Pont–Brassus Railway

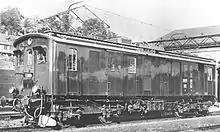
After the electrification in the Vallée de Joux, the SBB used Fe 4/4 18509 to 18511 railcars, which were equipped with regenerative brakes because of the large descent between Le Pont and Le Day.

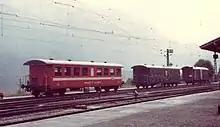
The two light-metal cars Bi 475 (centre) und Bi 476 (left, in VST uniform orange) of "Seetal" class procured by the Le Pont–Le Brassus Railway in 1950 together with the SBB.

In response to a petition from the residents of the valleys in 1867, a tunnel was built through the Mont d'Orzeires, which had a dual purpose, on the one hand it would serve the railway, and on the other hand, it would channel floodwater from the valley during an extraordinary flood. Lake Brenet used to drain naturally underground, although it now operates as a hydroelectric reservoir.